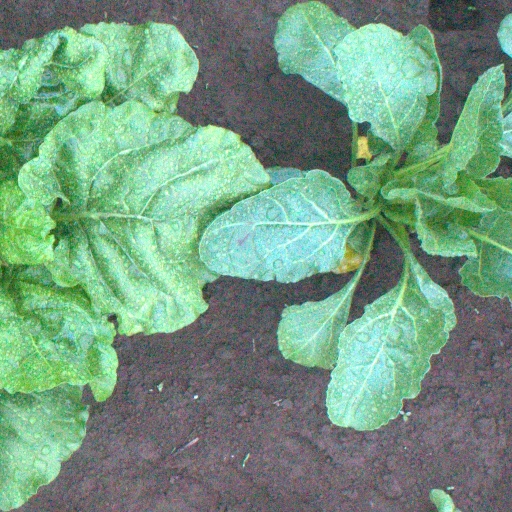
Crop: sugar beet